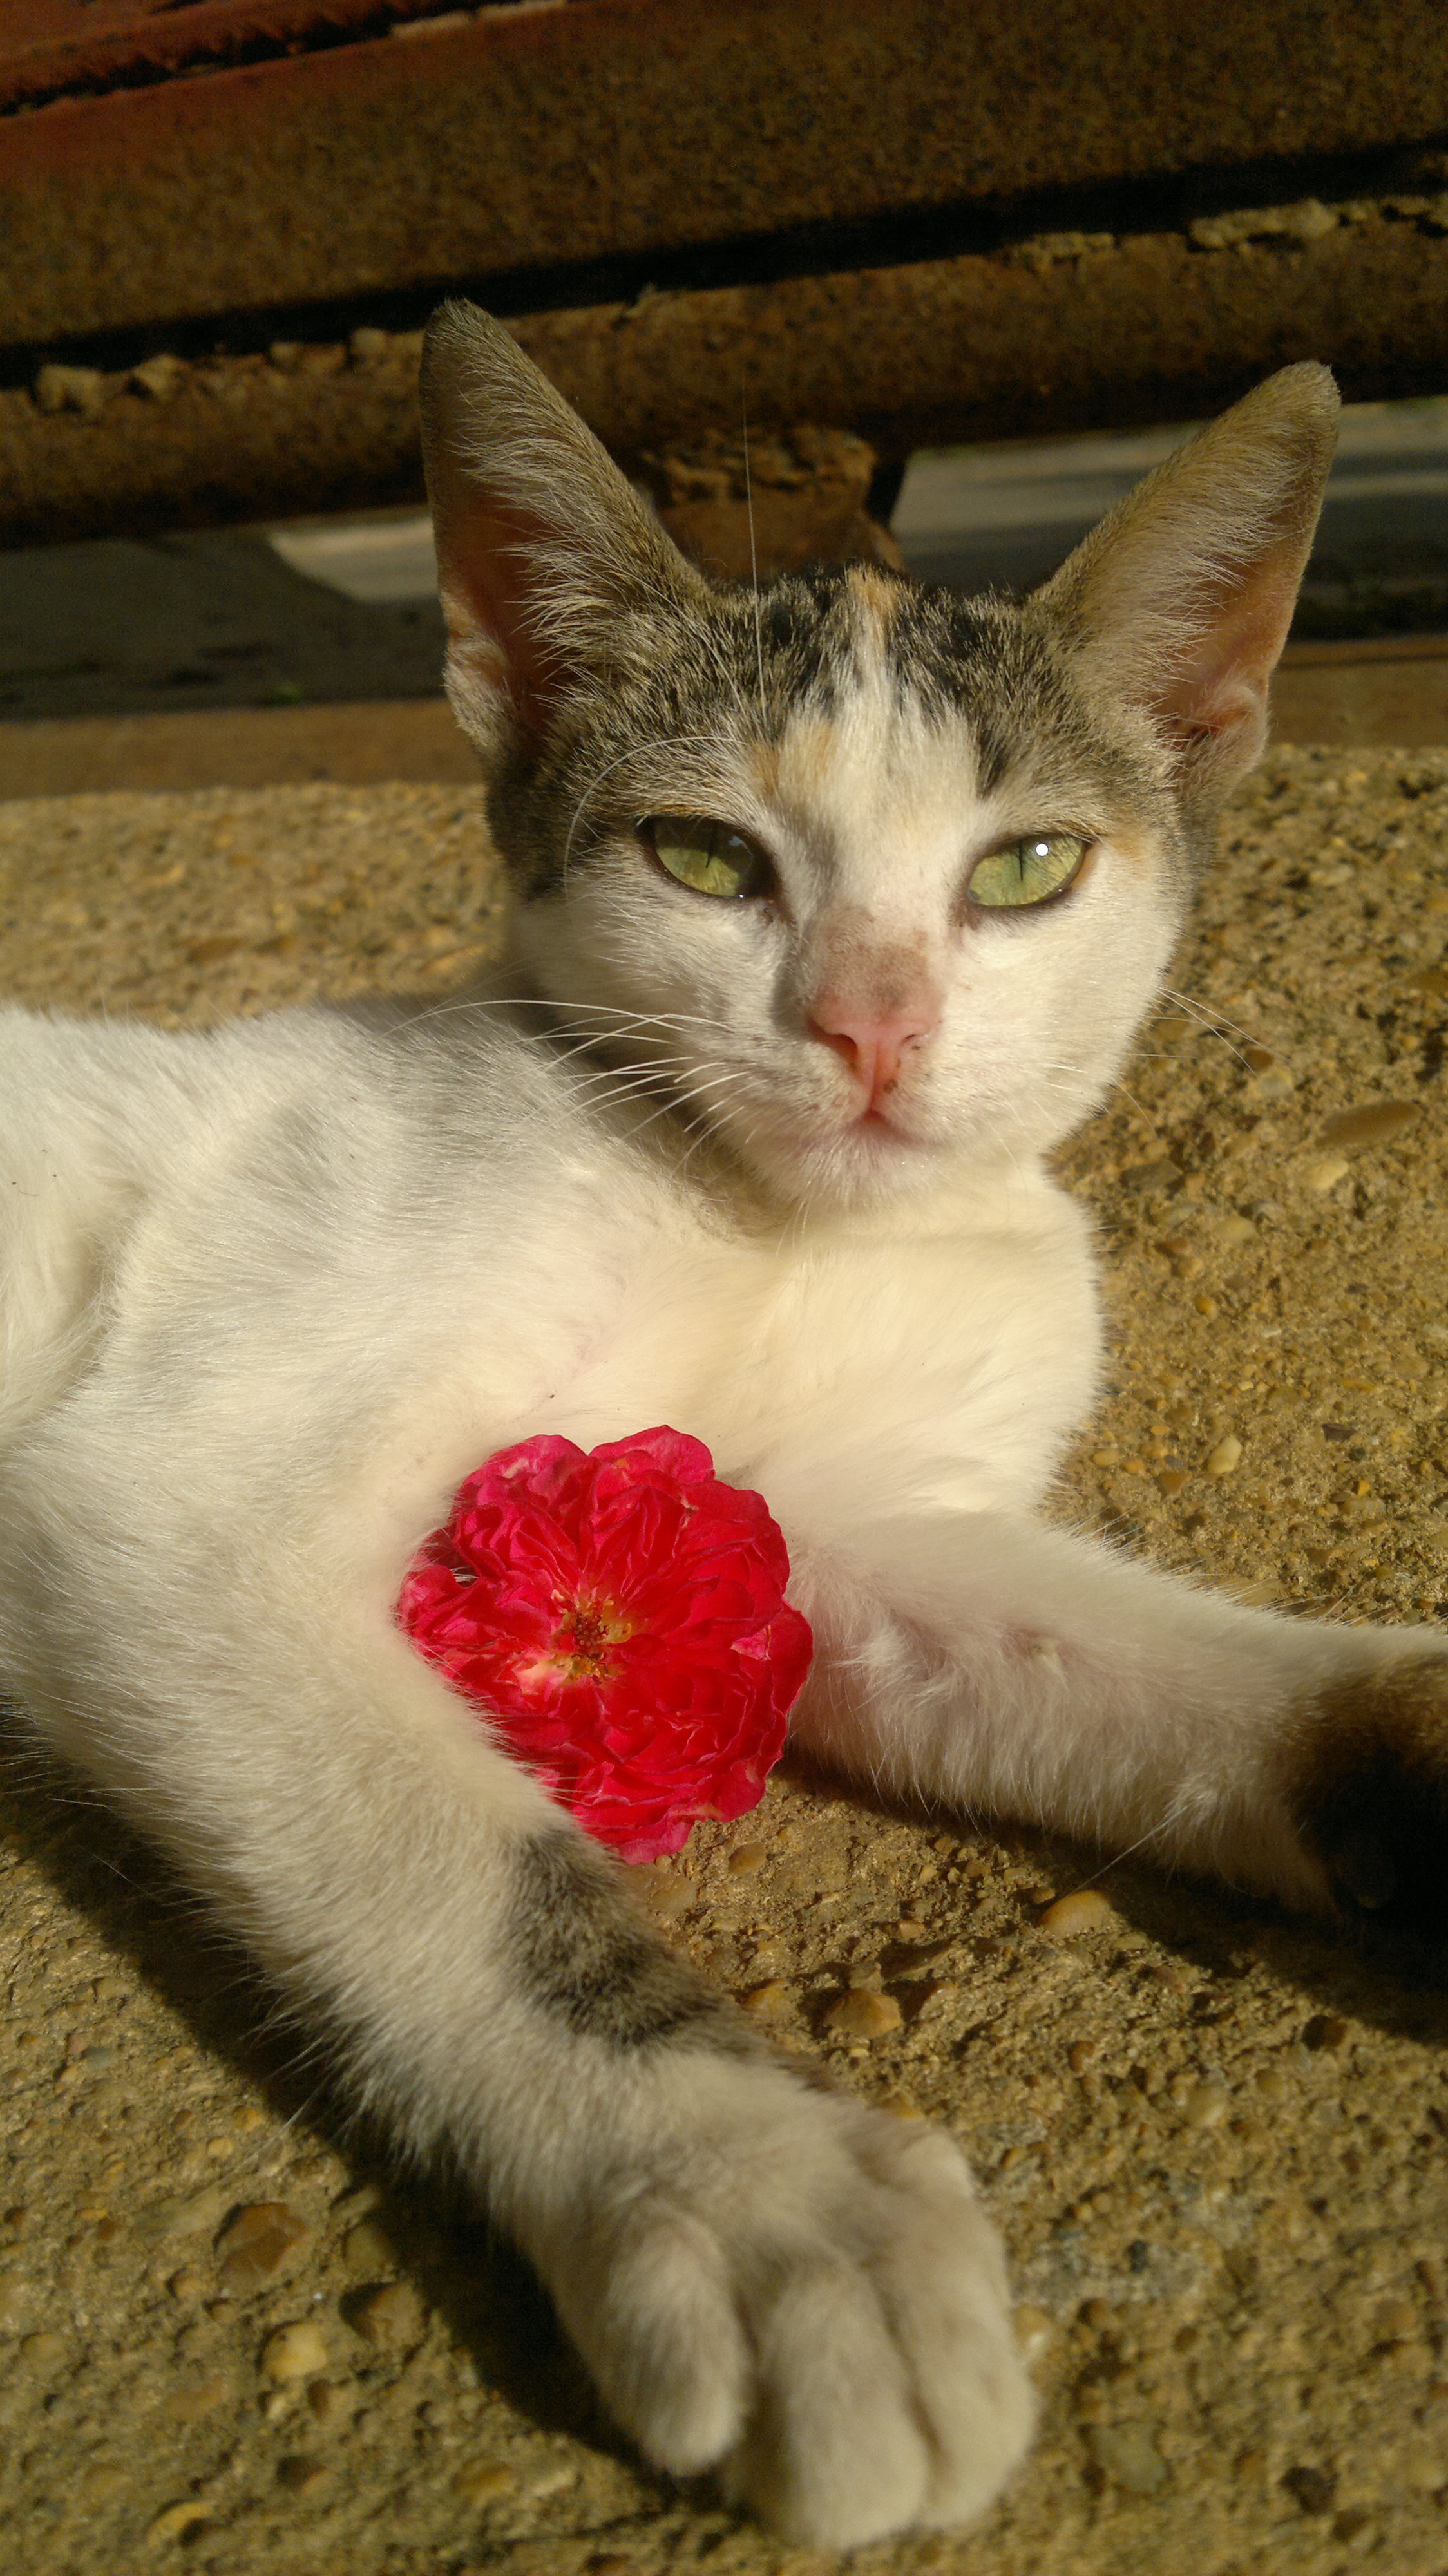
cat, flower, pink, eye, leg, felidae, carnivore, small to medium sized cats, whiskers, fawn, plant, snout, tail, foot, paw, fur, claw, domestic short haired cat, grass, photo caption, toe, cat supply, comfort, petal, terrestrial animal, coquelicot